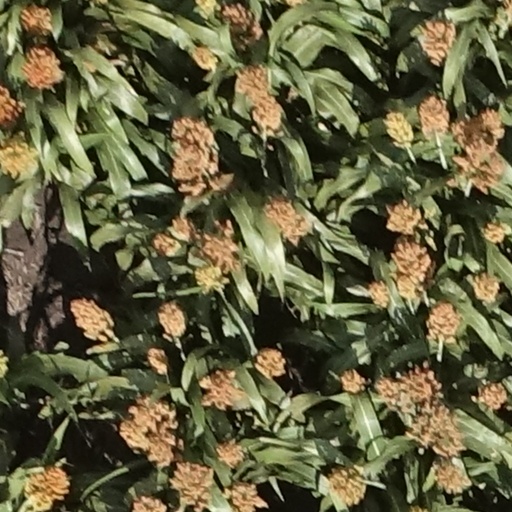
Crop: sorghum